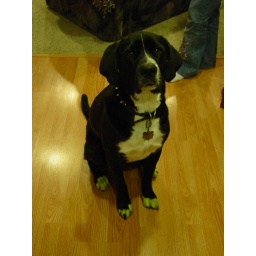
Look. She has green paws from running around in freshly cut grass.